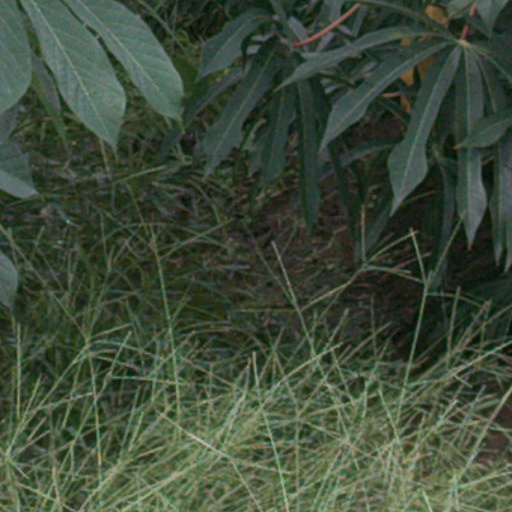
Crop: cassava